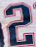
Number: 2